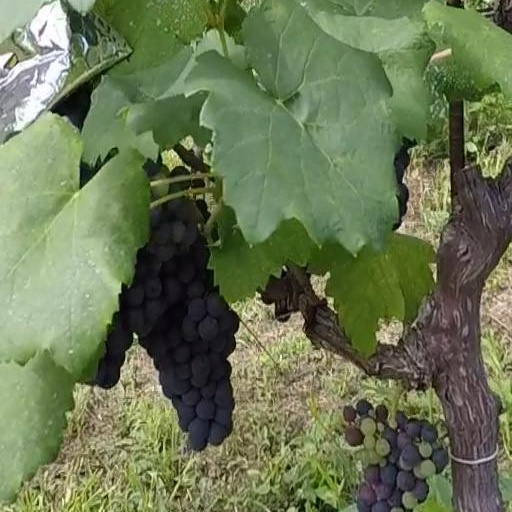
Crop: grape